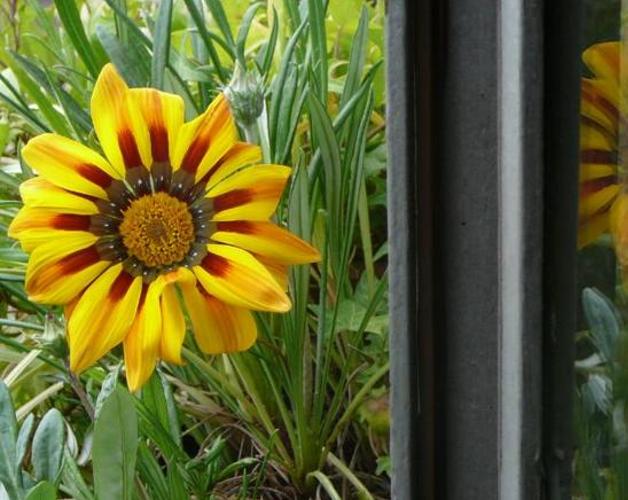
Label: gazania